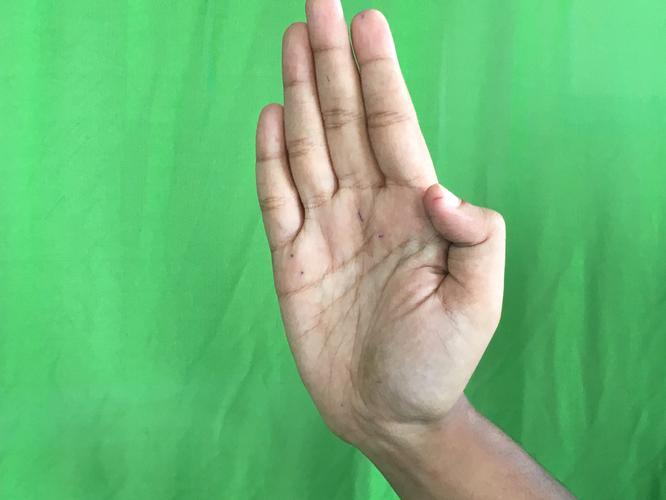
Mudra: Pathaka
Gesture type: single_hand